Mango sticky rice

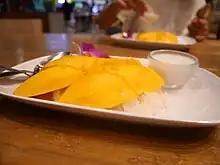
Mango sticky rice served in the food court of Central Pattaya in Pattaya, Thailand

Mango sticky rice called "Pulut Mangga" in Malay is popular in Malaysia and mainly comes from Kelantan region due to its shared culture with Thai Malays in the Southern Thailand.